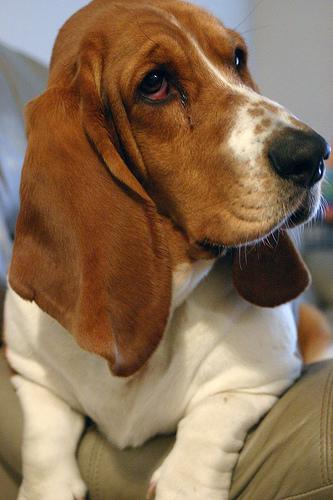
Breed: basset hound